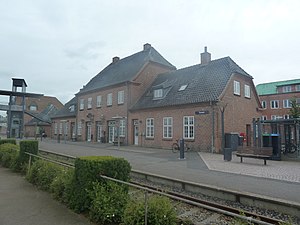
Brande Station / Galleri
Brande Station er en dansk jernbanestation i Brande.